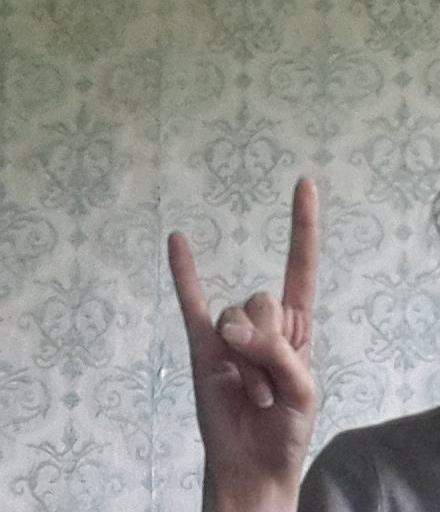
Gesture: rock